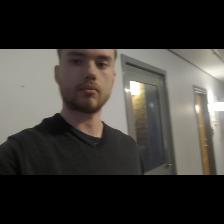
Label: Human